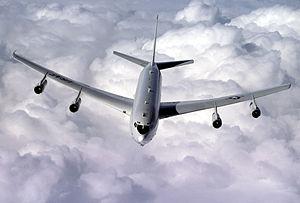
Ceci est la liste des aéronefs qui sont utilisés en 2013 dans les forces armées des États-Unis. La liste est d’abord découpée en fonction des branches de l’armée américaine puis en fonction du type d’appareil. Plusieurs interventions sur l'article n'ont pas tenu compte de la date.